Raymond Albert Wheeler

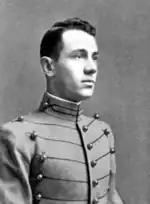
At West Point in 1911

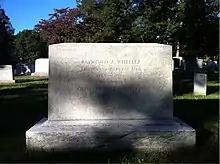
Grave at Arlington National Cemetery

He was born to Stephen and Margaret (née Maple) Wheeler in Peoria, Illinois on 31 July 1885. He attended the United States Military Academy, graduating 5th in his class in 1911, subsequently participating in the construction of the Panama Canal and working on engineering projects in Mexico with Douglas MacArthur, who was then a captain in the Corps of Engineers.